Morton John Elrod

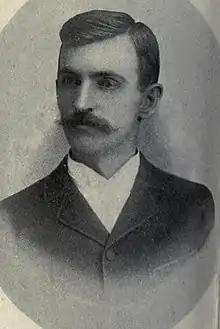
Elrod in 1903

Morton John Elrod (27 April 1863 - 19 January 1953) was an American ecologist and professor at the University of Montana. He founded the Flathead Lake Biological Station in 1899. It was established to encourage research and field education and has been the site of numerous long-term biological studies. He was also appointed by the American Bison Society to examine potential reserves in Montana which led to the establishment of the National Bison Range. A keen photographer and researcher, he conducted research and wrote several books on a variety of topics. A number of species have been named in Elrod's honor by researchers.